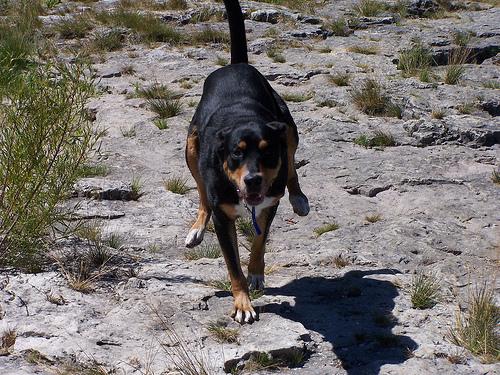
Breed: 237-n000086-Greater_Swiss_Mountain_dog